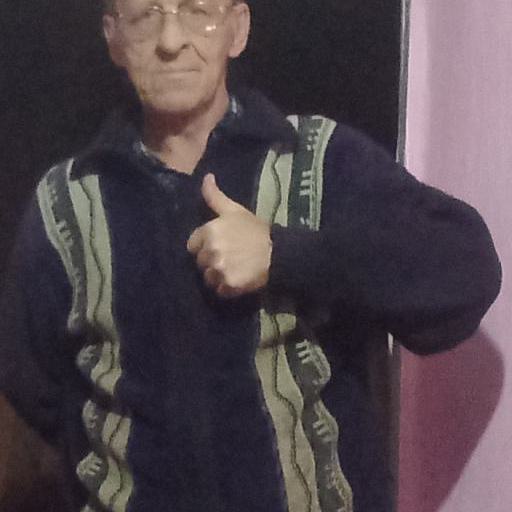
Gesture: like